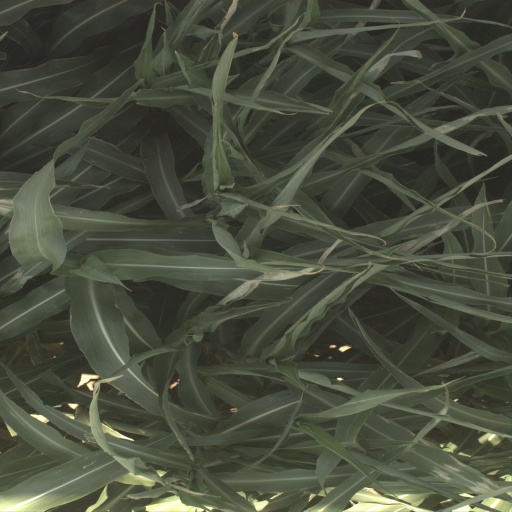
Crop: sorghum